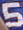
Number: 5